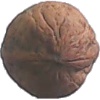
Label: Walnut 1